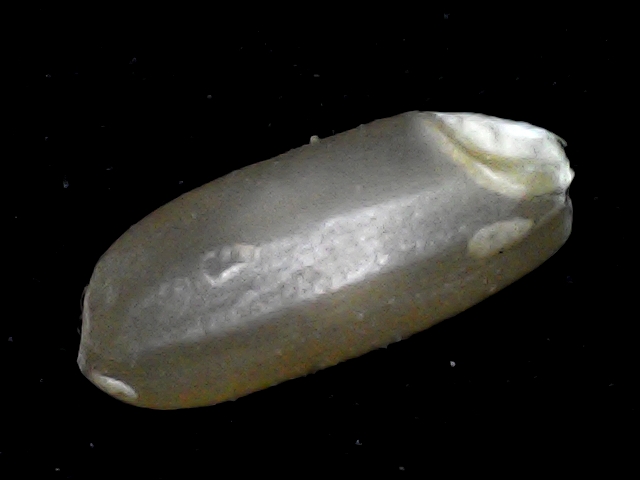
Rice variety: BD76